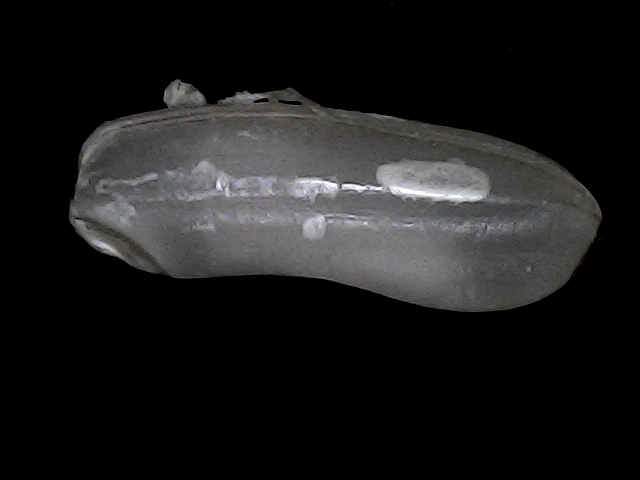
Rice variety: BRRI74